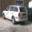
Label: automobile